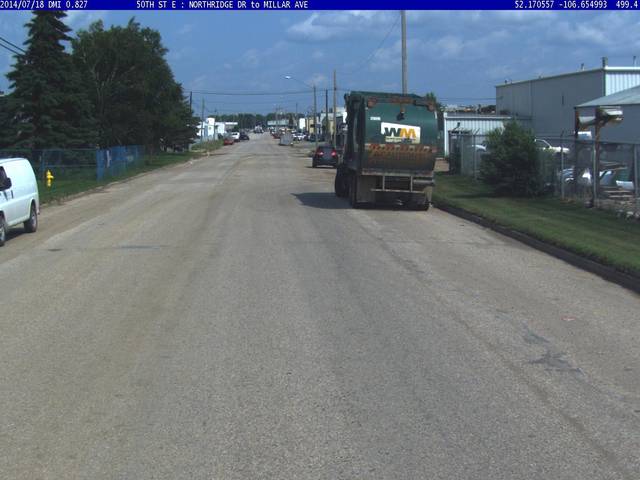
Region: Canada
Coordinates: 52.171, -106.655